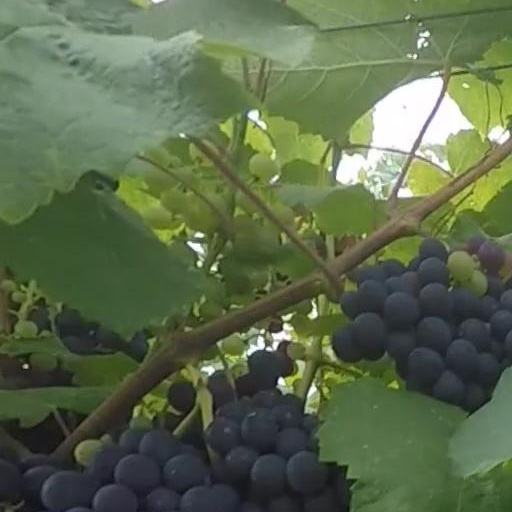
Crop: grape